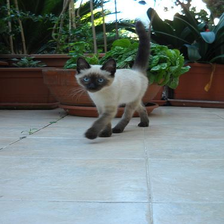
Species: cat
Breed: Siamese